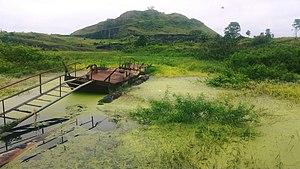
Le Mont Djoungo de Njombe vu de la station de pompage d'eau du Trou Dia-Dia.
Njombe est un village du Cameroun situé dans le département de la Meme et la Région du Sud-Ouest. Il fait partie de la commune de Mbonge.
Njombé est une commune située dans le département de Moungo et la région du Littoral. Elle recouvre le territoire de l'arrondissement du Njombe-Penja. Cette ville est notamment connue pour ses grandes plantations.